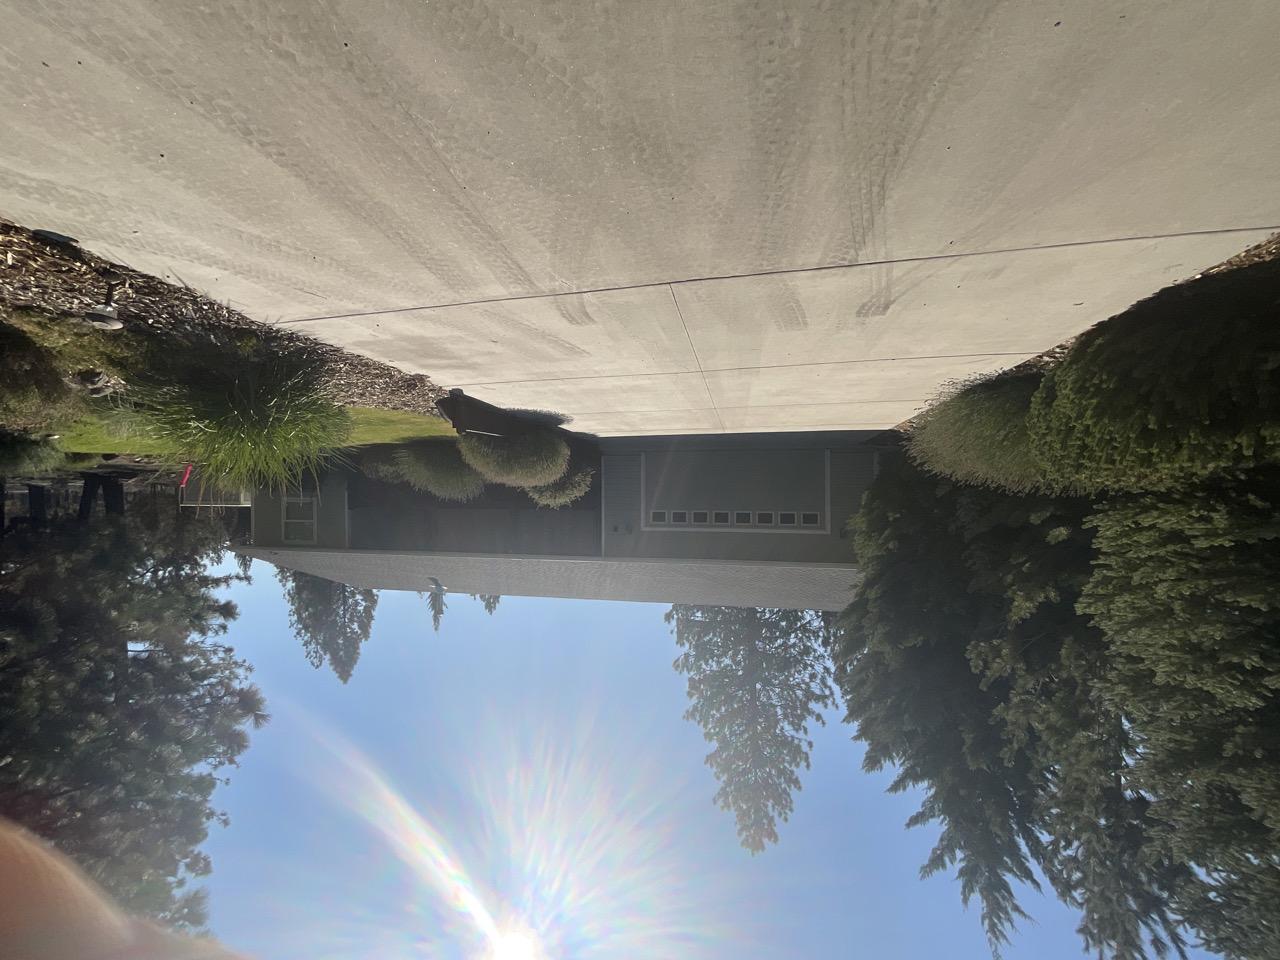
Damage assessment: no_damage